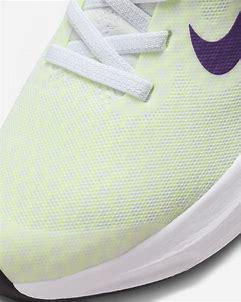
Brand: Nike
Model: Air Zoom Arcadia 2